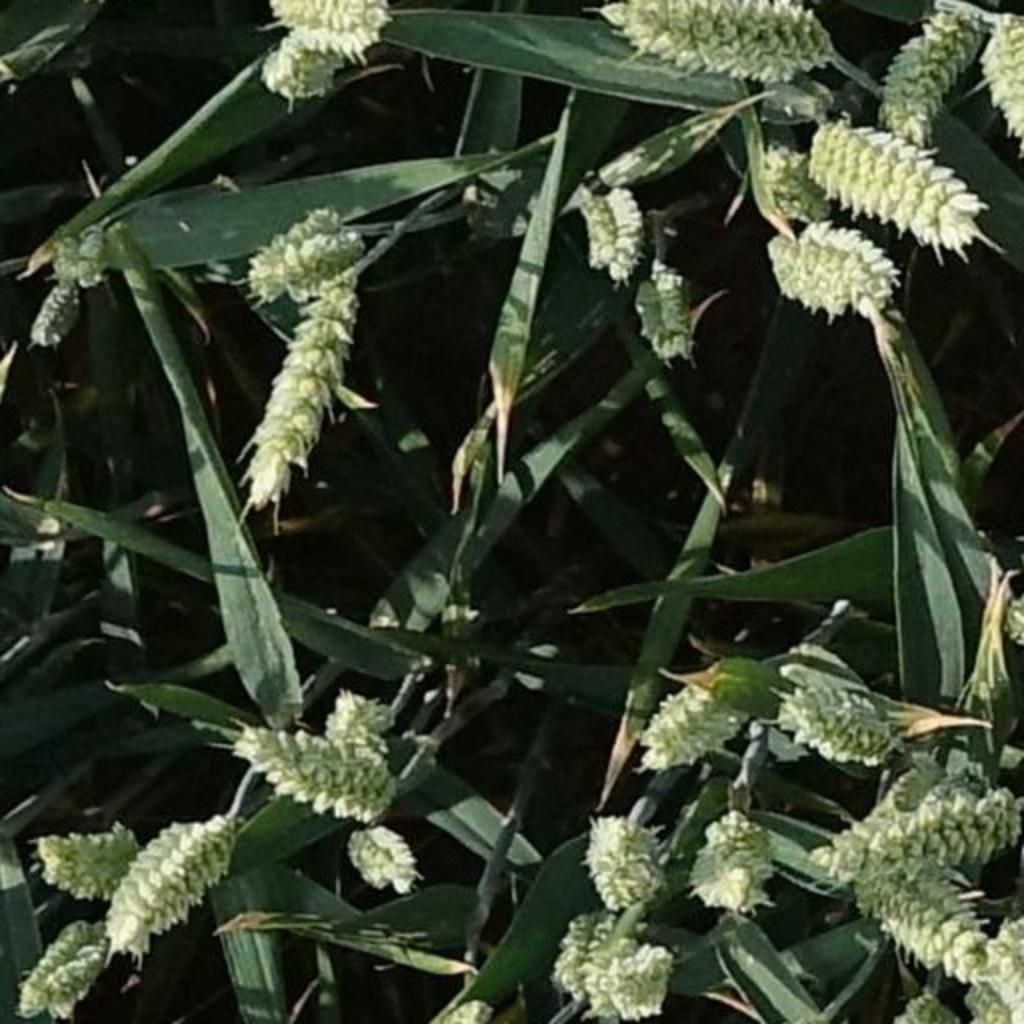
Country: France
Location: Mons
Wheat development stage: Filling